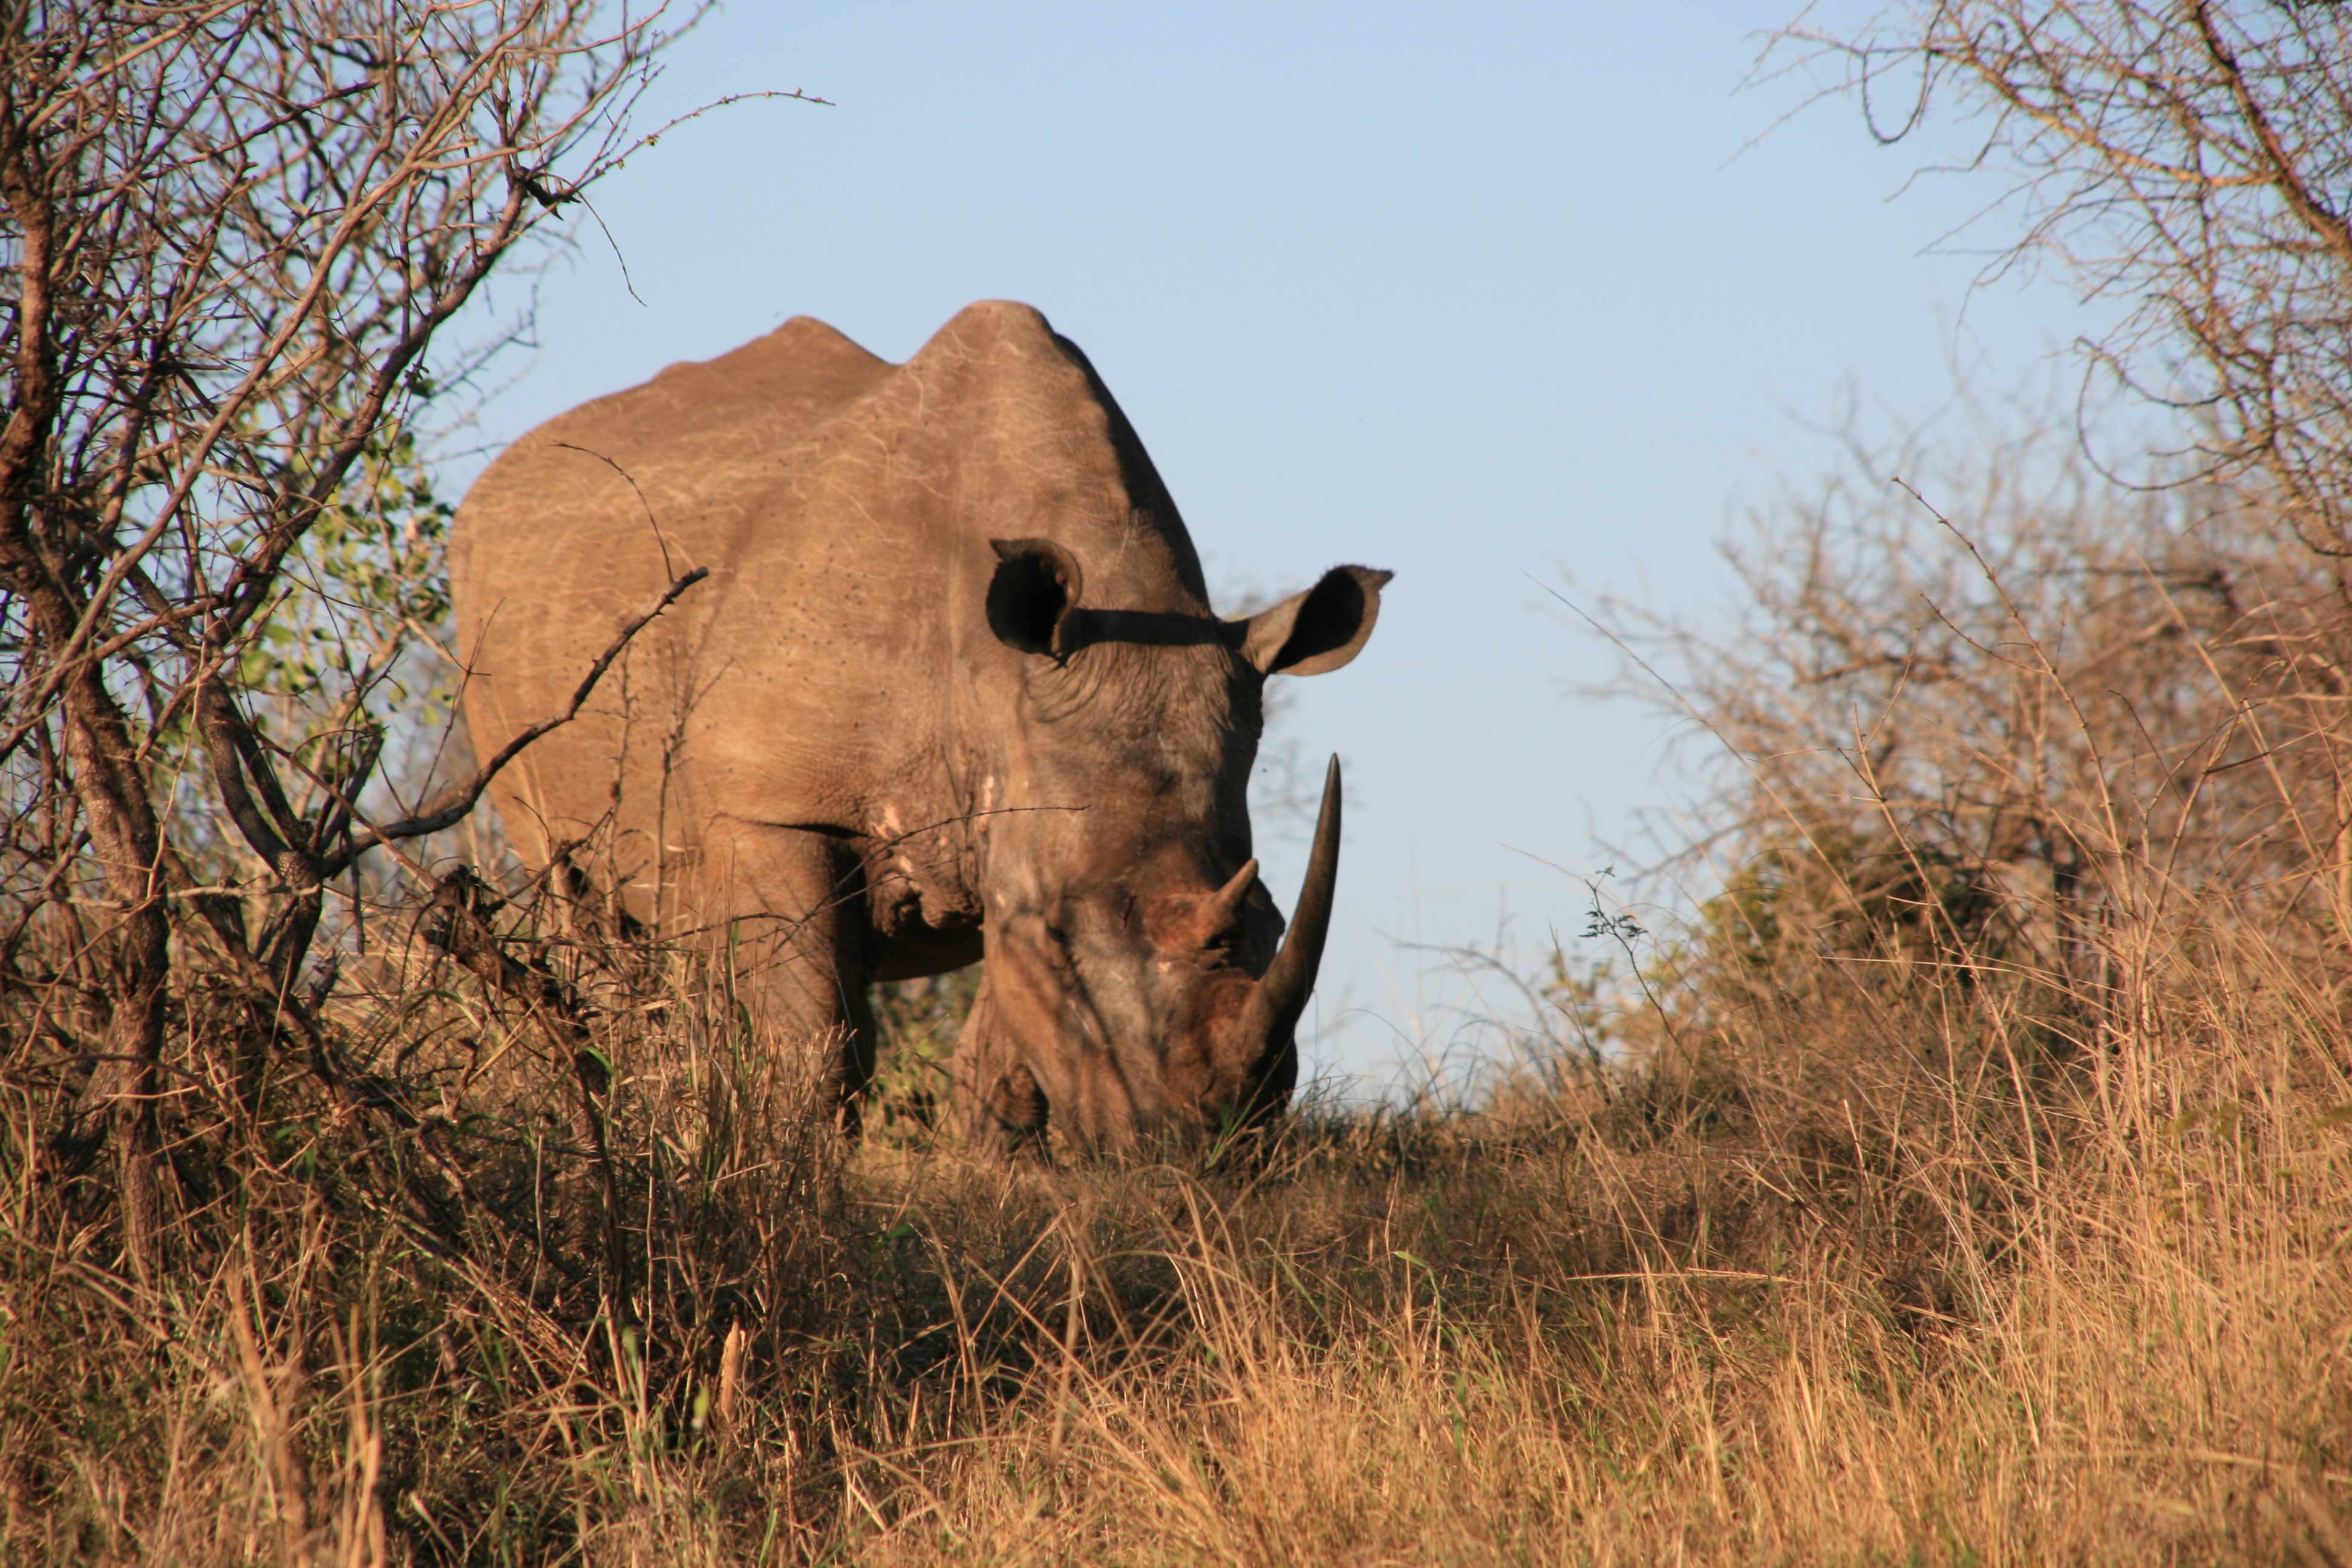
wilderness, prairie, adventure, wildlife, grazing, africa, mammal, fauna, savanna, plain, elephant, rhino, rhinoceros, grassland, safari, pachyderm, indian elephant, cattle like mammal, elephants and mammoths